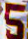
Number: 5